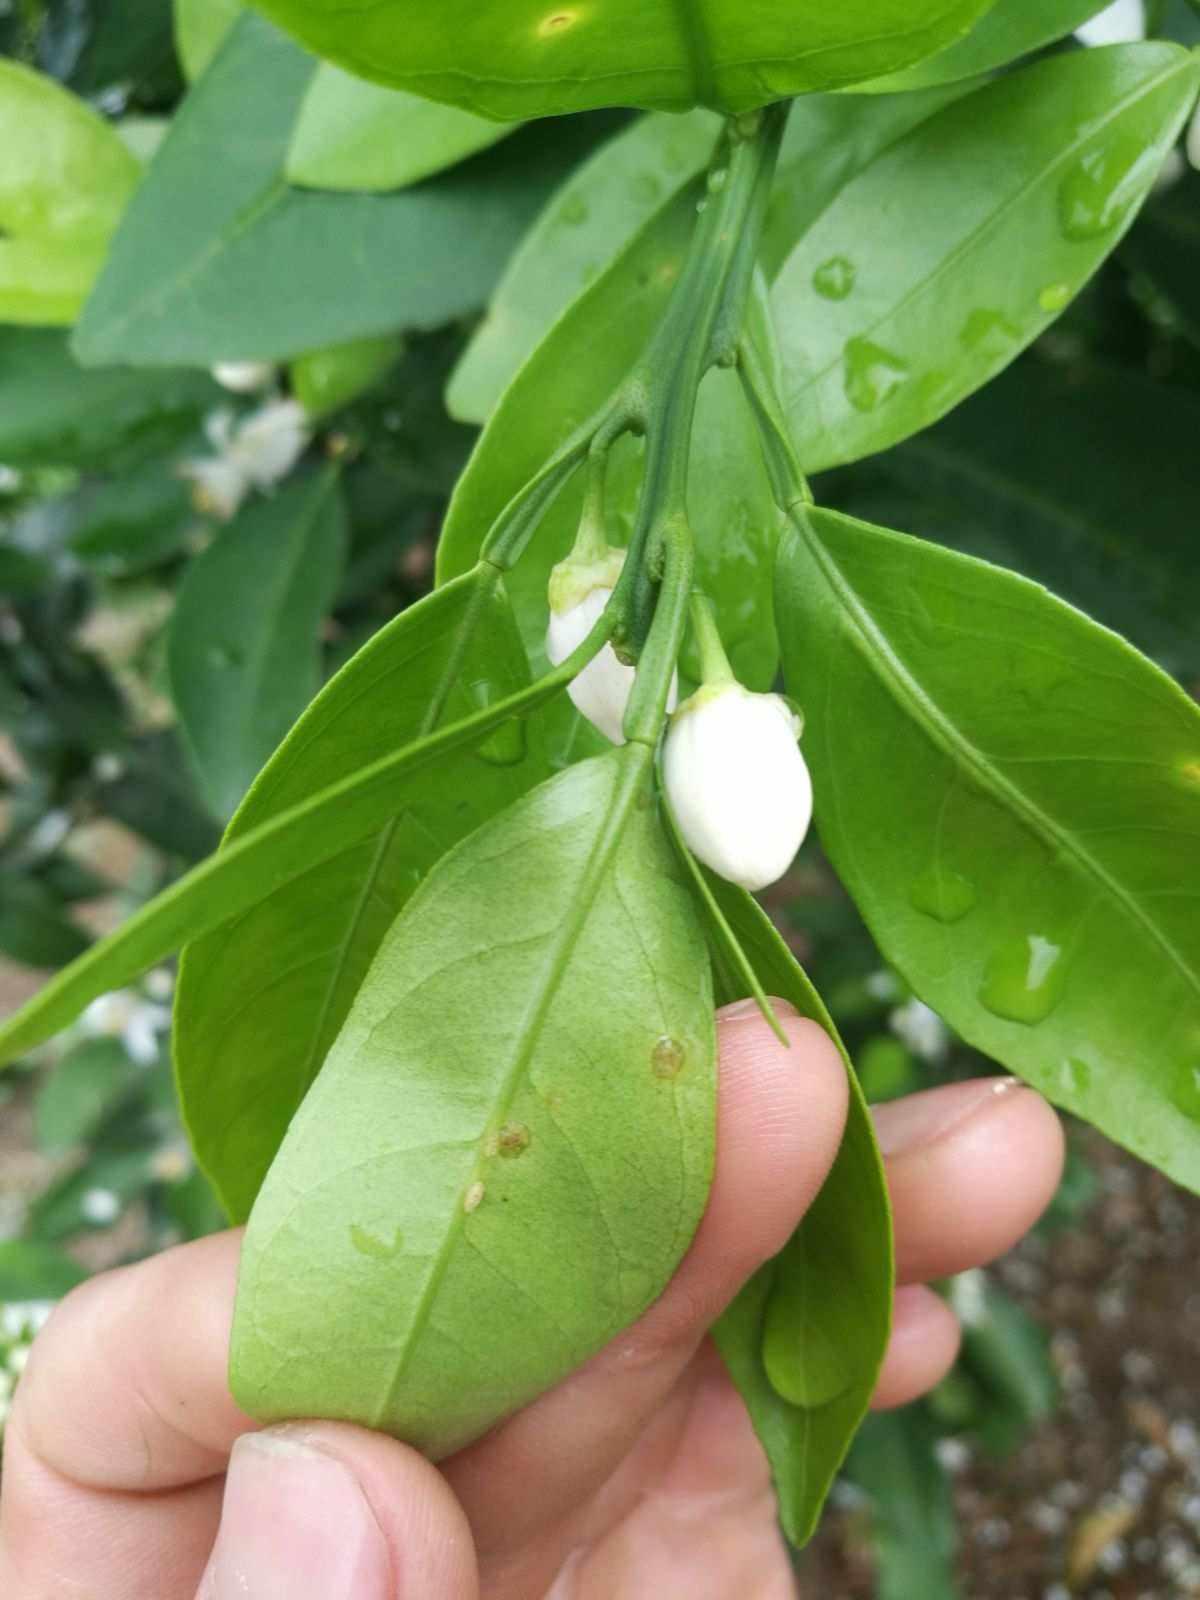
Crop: unknown
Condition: citrus_canker